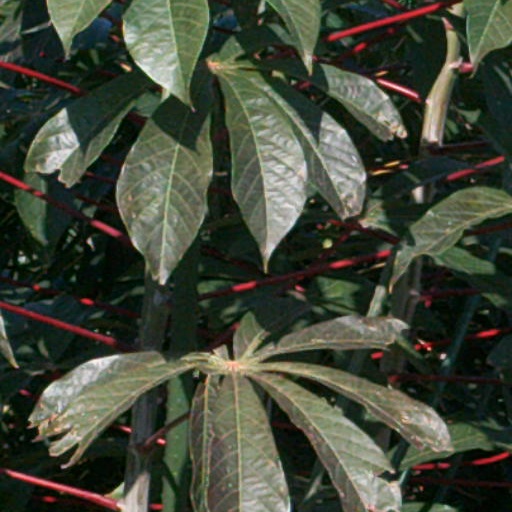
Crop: cassava